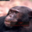
Label: chimpanzee